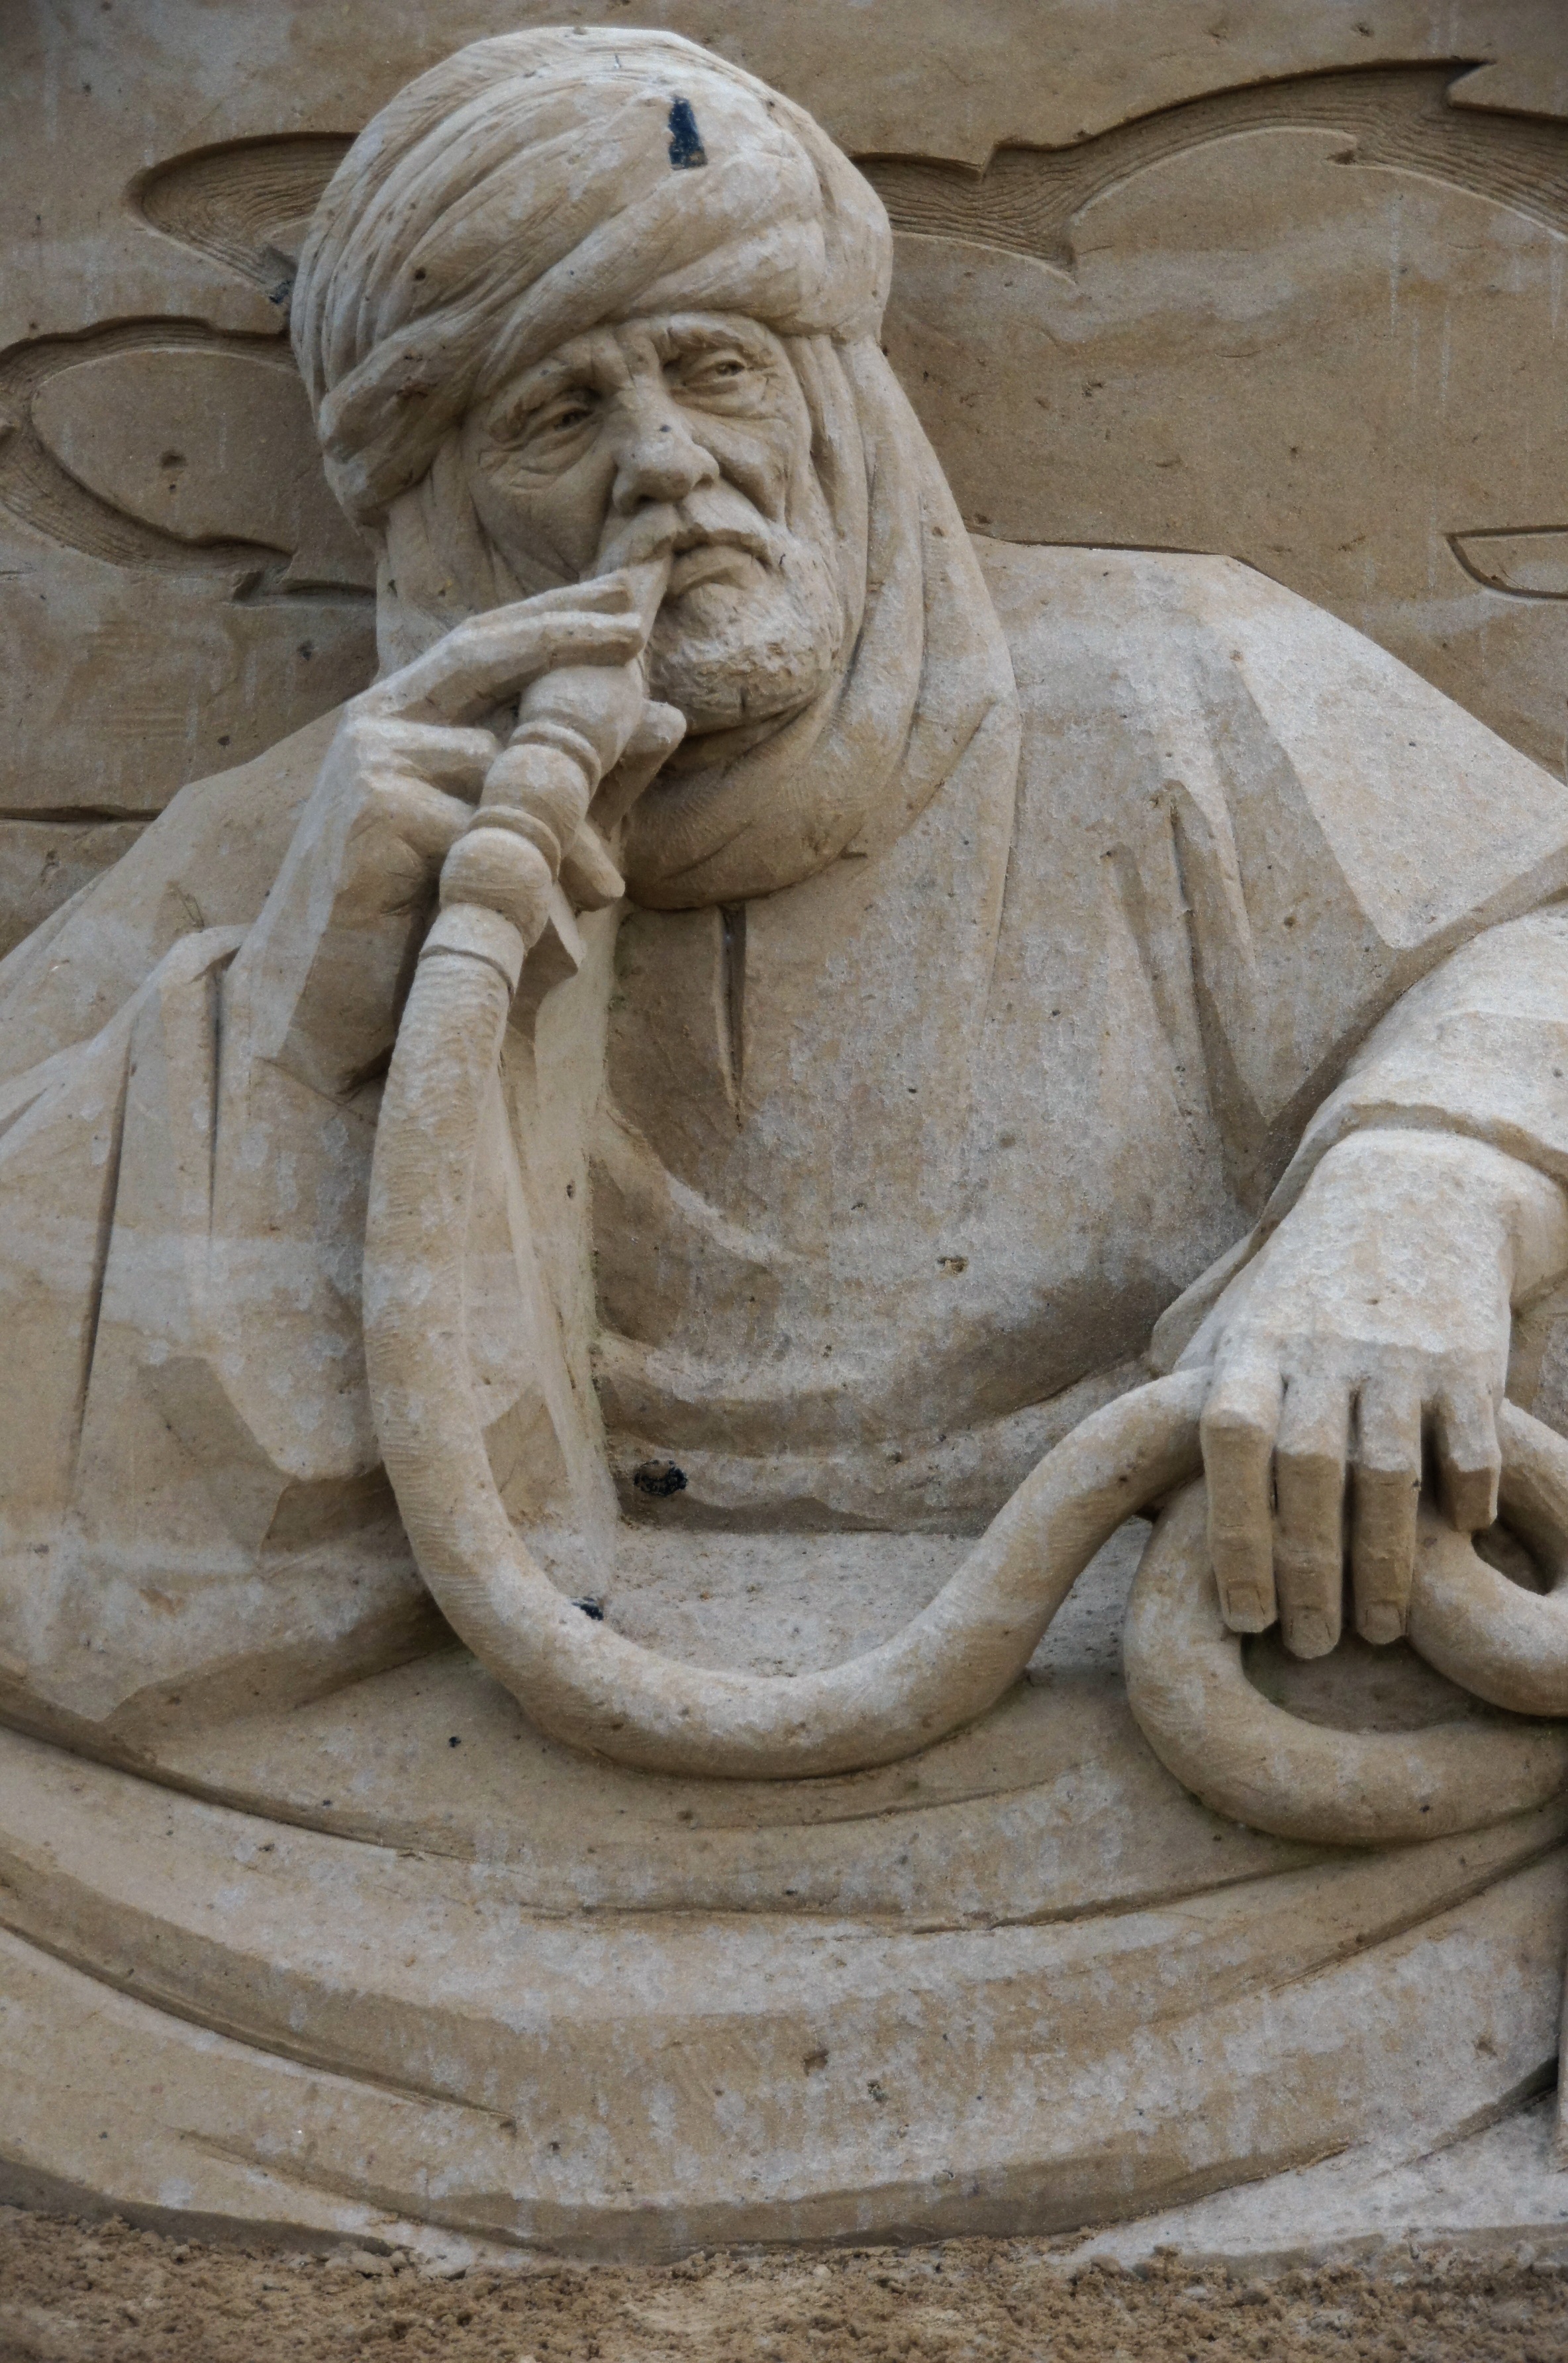
sand, wood, monument, statue, artwork, sculpture, art, festival, temple, carving, relief, usedom, baltic sea, archaeological site, stone carving, sand sculptures, ancient history, structures of sand